Yutyrannus

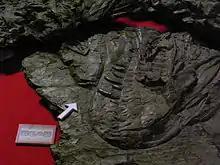
Close-up of snout

It was considered possible that the integumentary structures of "Yutyrannus" might not represent true feathers and represent filamentous structures, being ancestral state to feathers. However, this hypothesis is now considered overturned with subsequent research that verified that the structures on various dinosaurs and pterosaurs were true feathers.